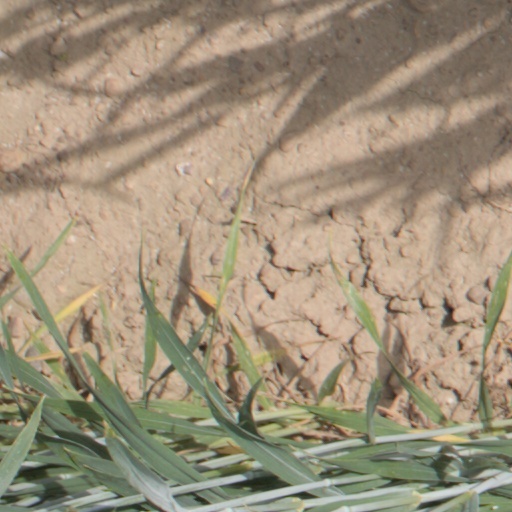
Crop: wheat